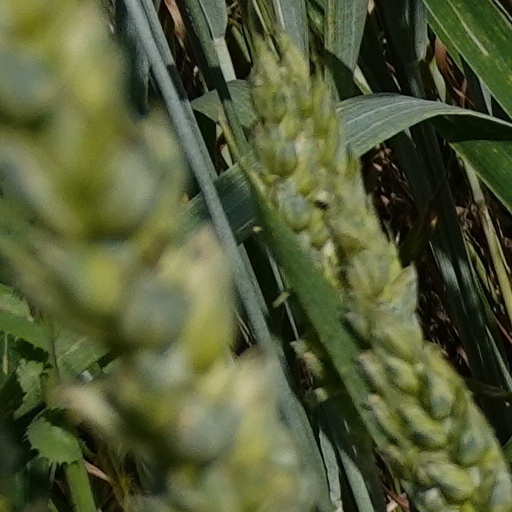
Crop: wheat